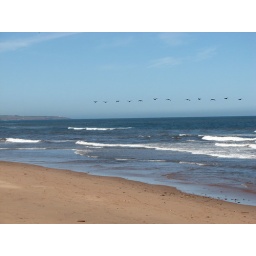
sea birds flying over cavendish beach